Detlev-Rohwedder-Haus

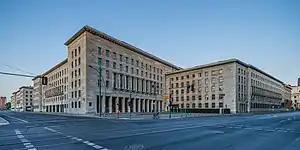
"Detlev Rohwedder House" in 2017

The Detlev-Rohwedder-Haus (Detlev Rohwedder House) is a building in Berlin that, at the time of its construction, was the largest office building in Europe. It was constructed between February 1935 and August 1936 to house the German Ministry of Aviation ( - RLM), headed by Hermann Göring.